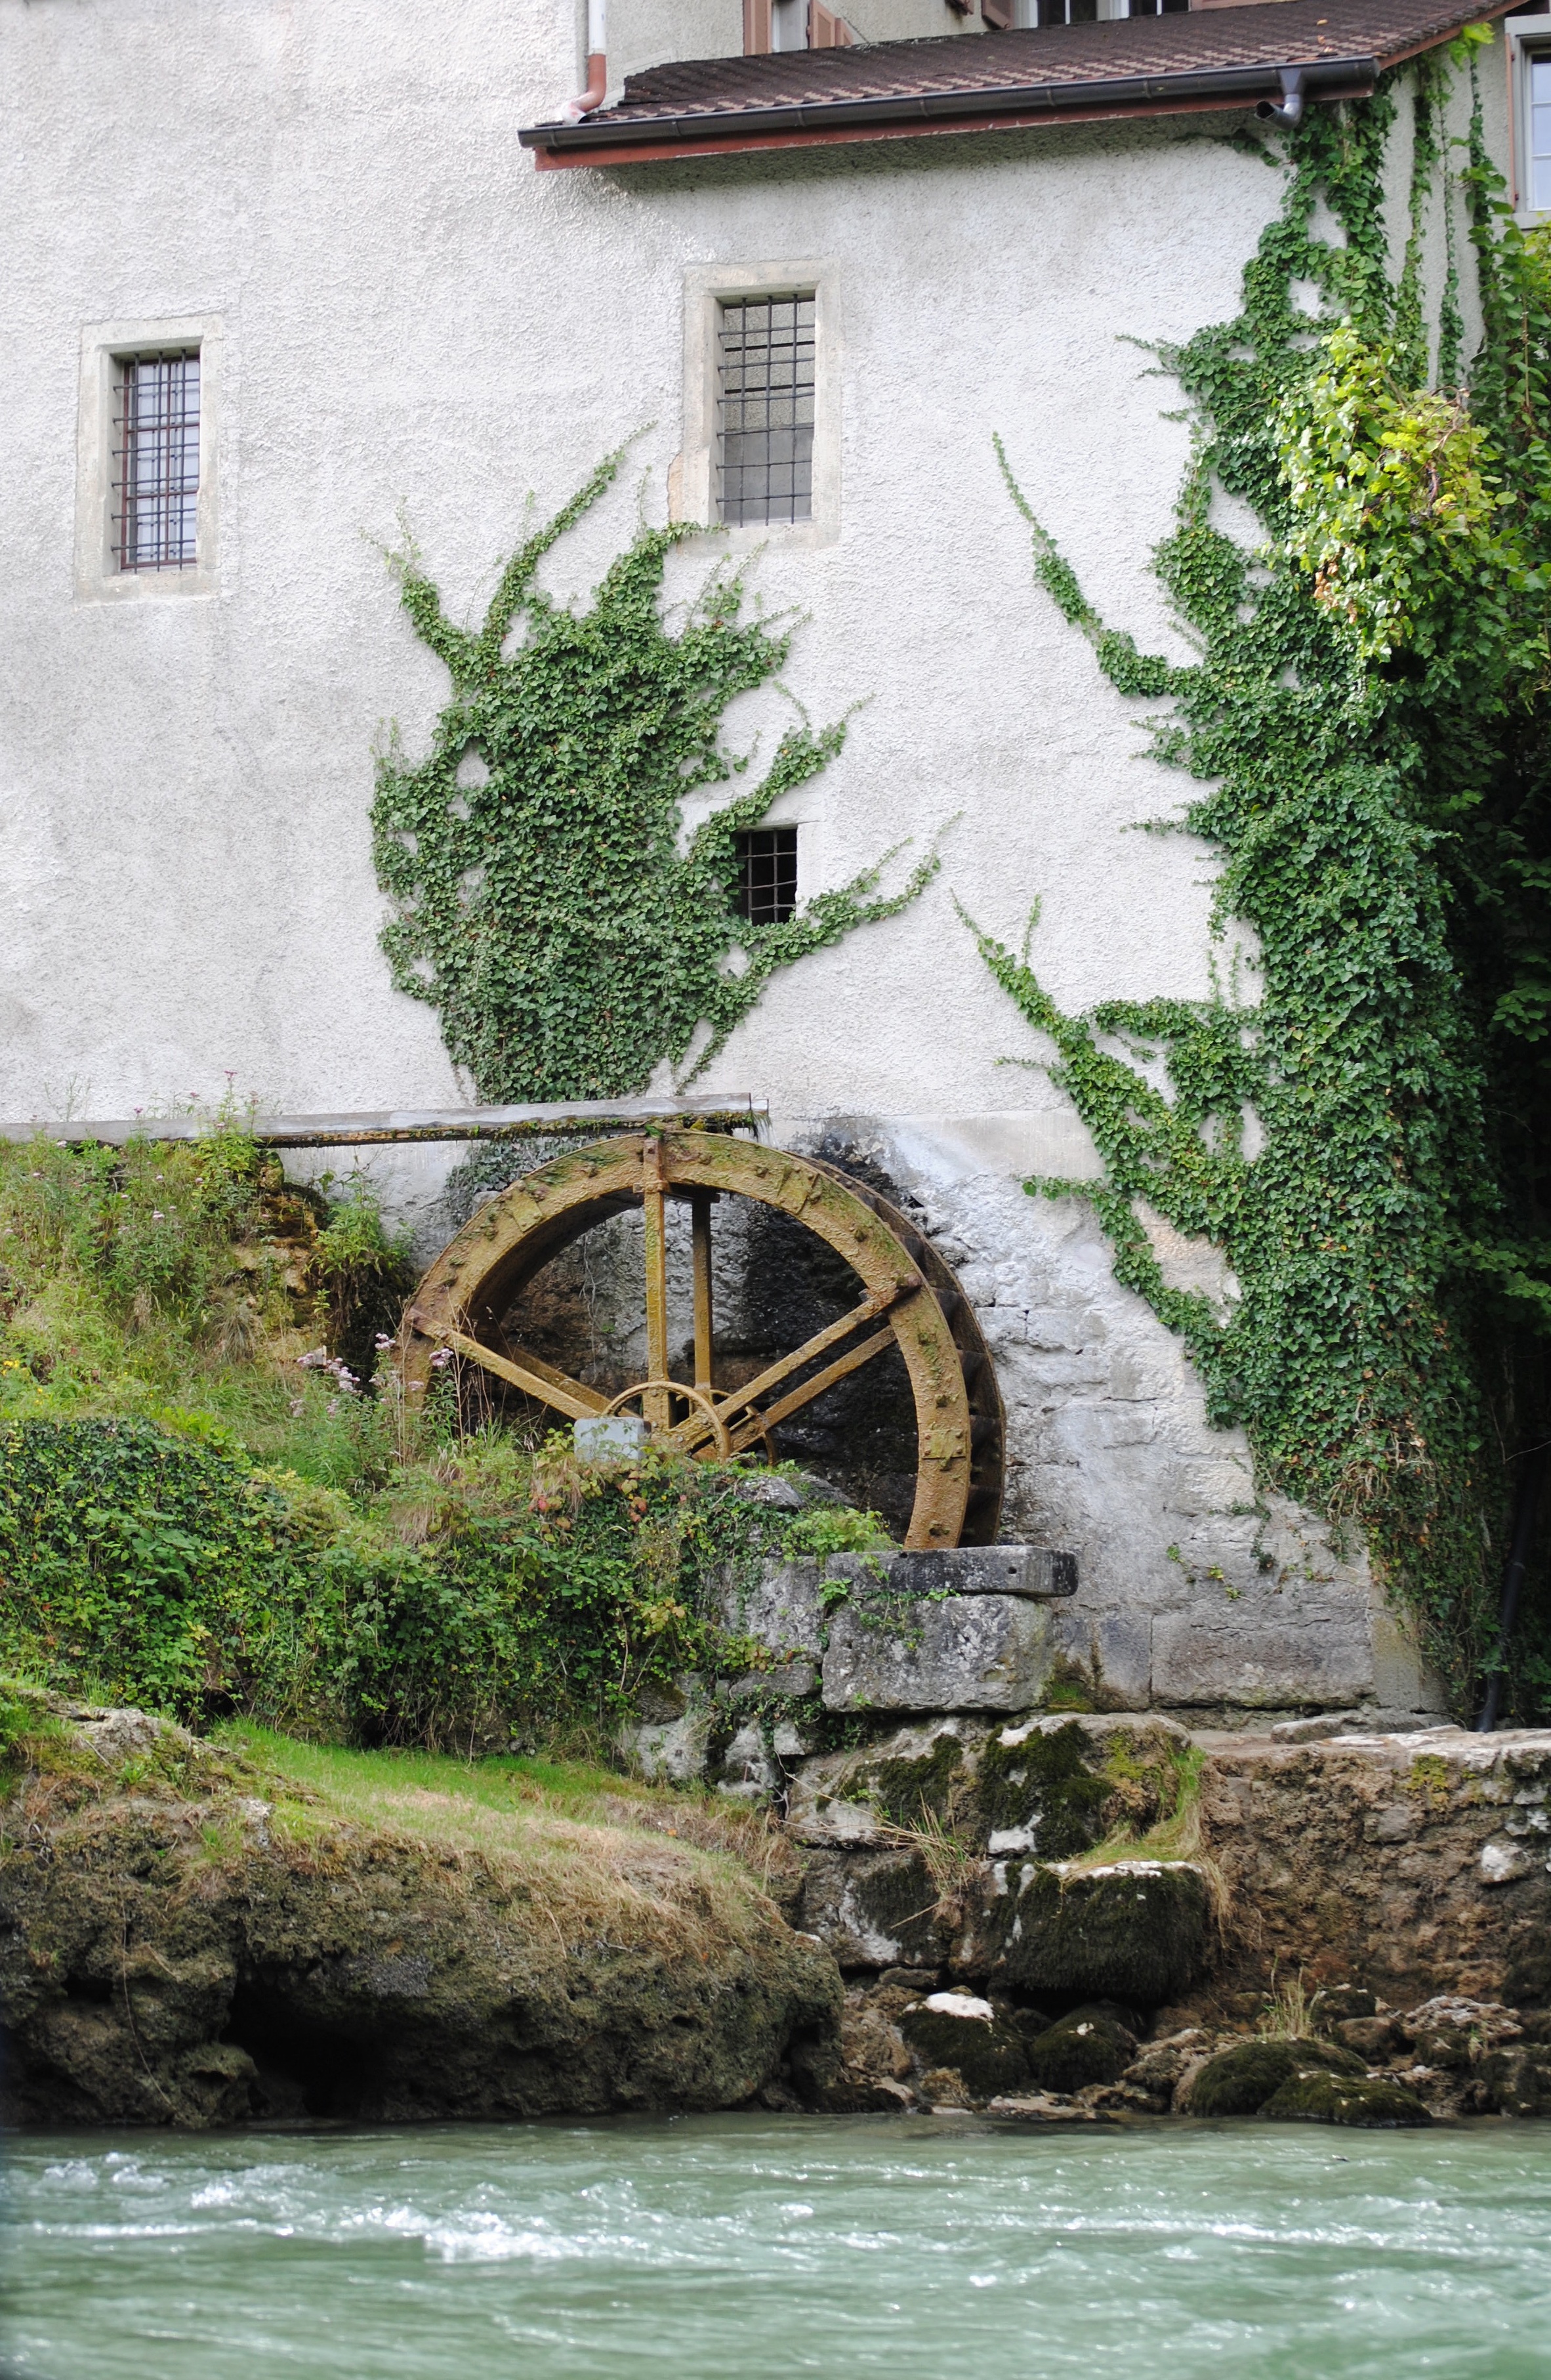
tree, water, river, village, garden, waterway, mill, switzerland, millwheel, waterwheel, rural area, water power, brugg